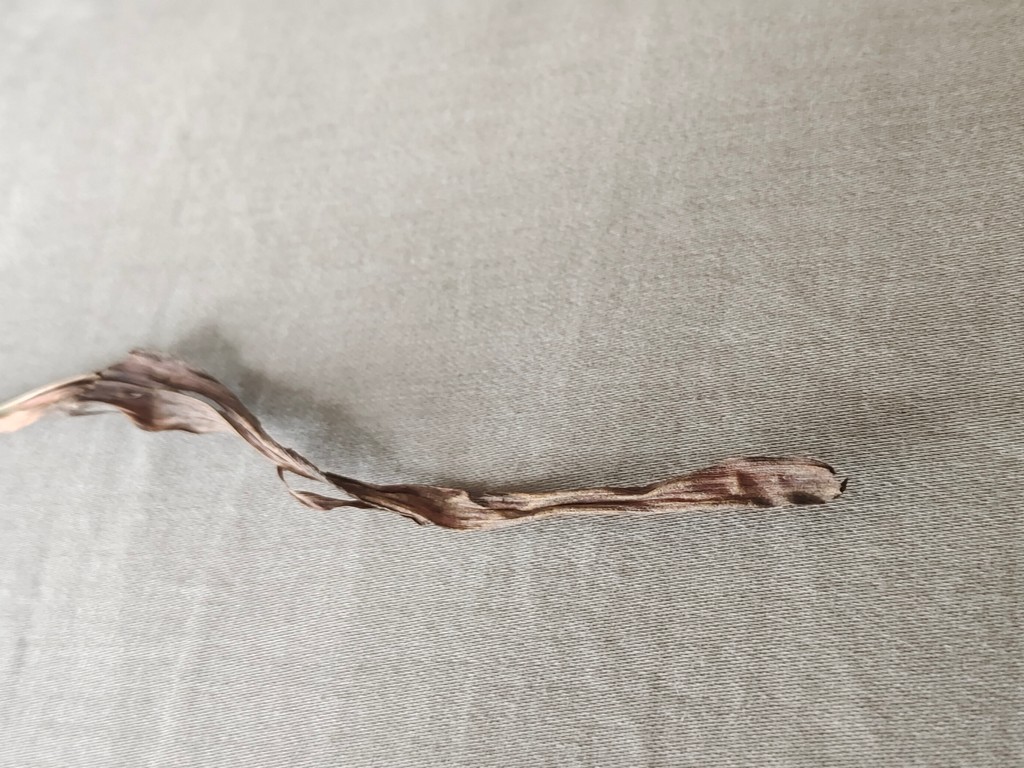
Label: Dried